Diana Serra Cary

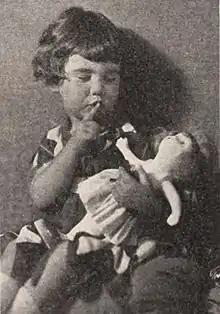
Baby Peggy holding a Baby Peggy doll - June 1922

By the age of 5, she had her own line of various endorsed items, including dolls in her likeness, sheet music, jewelry, and milk.